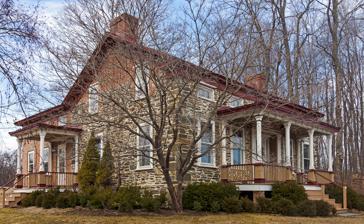
Building: Cox Farmhouse
Country: United States of America
Year built: 1842
Historic house in New York, United States United States historic place Cox Farmhouse U.S. National Register of Historic Places South profile and east elevation, 2016 Show map of New York Show map of the United States Location Old Post Rd. N, Rhinebeck, New York Coordinates 41°56′54″N 73°54′34″W / 41.94833°N 73.90944°W / 41.94833; -73.90944 Area 3 acres (1.2 ha) Built 1842 Architectural style Greek Revival MPS Rhinebeck Town MRA NRHP reference No. 87001078 Added to NRHP July 9, 1987 Cox Farmhouse is a historic home located at Rhinebeck , Dutchess County, New York . It was built in the mid- to late-18th century and expanded and remodeled in 1843. It is a 1 + 1 ⁄ 2 -story, L-shaped, stone-and-brick dwelling in the Greek Revival style. It is five bays wide and two bays deep and is topped by a gable roof.  It features an elaborate, ornamented entrance. It was added to the National Register of Historic Places in 1987. See also Architecture portal Hudson Valley portal National Register of Historic Places portal National Register of Historic Places listings in Rhinebeck, New York References